Grandval, Switzerland

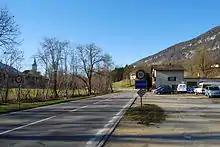
Grandval

Grandval has an area of . As of 2012, a total of or 44.2% is used for agricultural purposes, while or 50.4% is forested. Of the rest of the land, or 4.1% is settled (buildings or roads), or 0.2% is either rivers or lakes and or 0.5% is unproductive land.